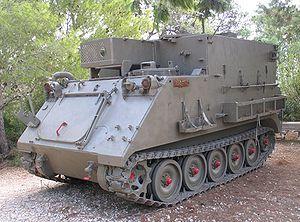
Les Forces terrestres sont une Arme des Forces armées polonaises. Ils contiennent actuellement quelque 77 000 membres du personnel actif et constituent de nombreux éléments des déploiements de l'Union européenne et OTAN dans le monde. L'histoire militaire de la Pologne remonte à un Millénaire – depuis le Xᵉ siècle, mais l'armée polonaise moderne a été formée après que le pays indépendance retrouvée après Première Guerre mondiale en 1918.